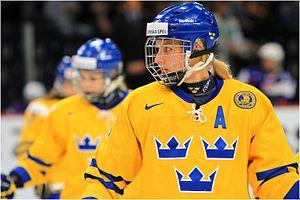
L'équipe de Suède féminine de hockey sur glace est la sélection nationale de Suède regroupant les meilleures joueuses suédoises de hockey sur glace féminin. Elle est sous la tutelle de la Svenska Ishockeyförbundet.